Annette Badland

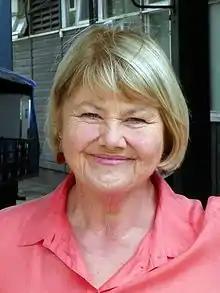
Badland in 2016

Annette Badland is a British actress known for a wide range of roles on television, radio, stage, and film. She is best known for her roles as Charlotte in the BBC crime drama series "Bergerac", Margaret Blaine in the BBC science fiction series "Doctor Who", Mrs Glenna Fitzgibbons in the first season of "Outlander", Babe Smith in the BBC soap opera "EastEnders", Dr Fleur Perkins on the ITV mystery series "Midsomer Murders", and as Mae Green in the Apple TV+ comedy-drama "Ted Lasso". She was nominated for the Laurence Olivier Award for Best Actress in a Supporting Role in 1993 for her performance as Sadie in Jim Cartwright's play "The Rise and Fall of Little Voice"; a role she reprised in the 1998 film adaptation "Little Voice".